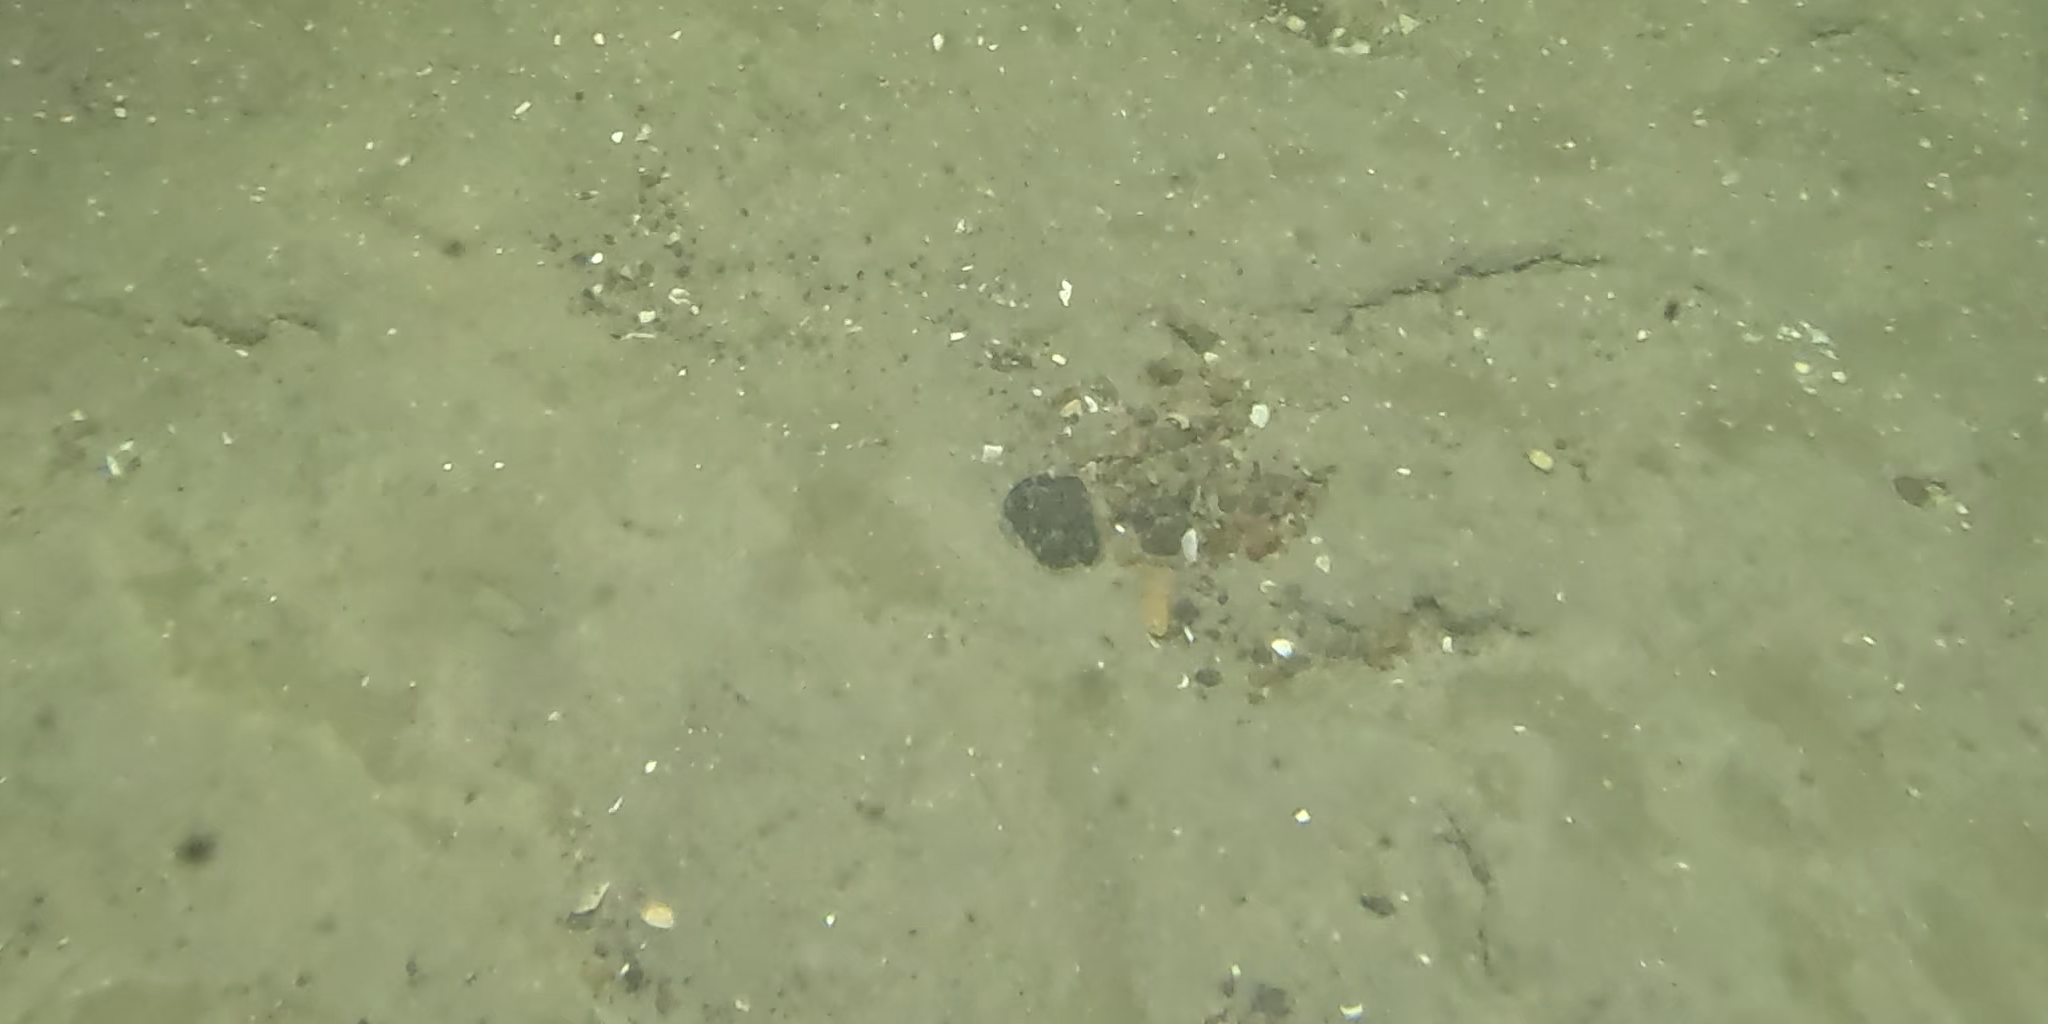
Seabed habitat: sand